Gyldenløves Høj

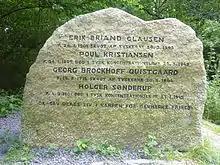
The memorial stone over four fallen resistance members

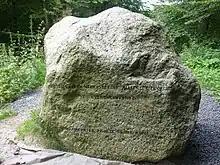
The rear side of the memorial stone

The artificial part of the hill can be scaled via stone steps that lead up to a memorial stone over four fallen resistance members who received allied airdropped weapons at the hill during World War II.